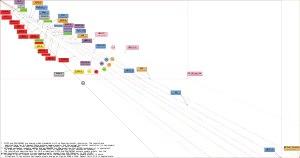
La définition d’écran, couramment appelée à tort résolution d'écran, est le nombre de points ou pixels que peut afficher un écran. La définition est le produit du nombre de points selon l’horizontale par le nombre de points selon la verticale de l’affichage.